Thiomersal

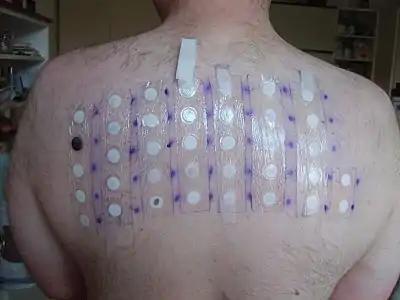
Patch test

Thiomersal is used in patch testing for people who have dermatitis, conjunctivitis, and other potentially allergic reactions. A 2007 study in Norway found that 1.9% of adults had a positive patch test reaction to thiomersal; a higher prevalence of contact allergy (up to 6.6%) was observed in German populations. Thiomersal-sensitive individuals can receive intramuscular rather than subcutaneous immunization, though there have been no large sample-sized studies regarding this matter to date. In real-world practice on vaccination of adult populations, contact allergy does not seem to elicit a clinical reaction.